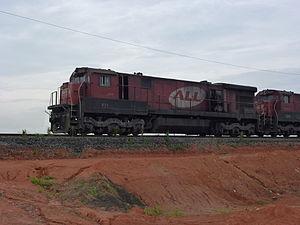
América Latina Logística est une entreprise de transport logistique brésilienne faisant partie de l'indice Bovespa. Elle transporte des produits de consommation par voie ferrée à travers le Brésil et l'Argentine et offre des solutions de stockage, de logistique et de services liés.